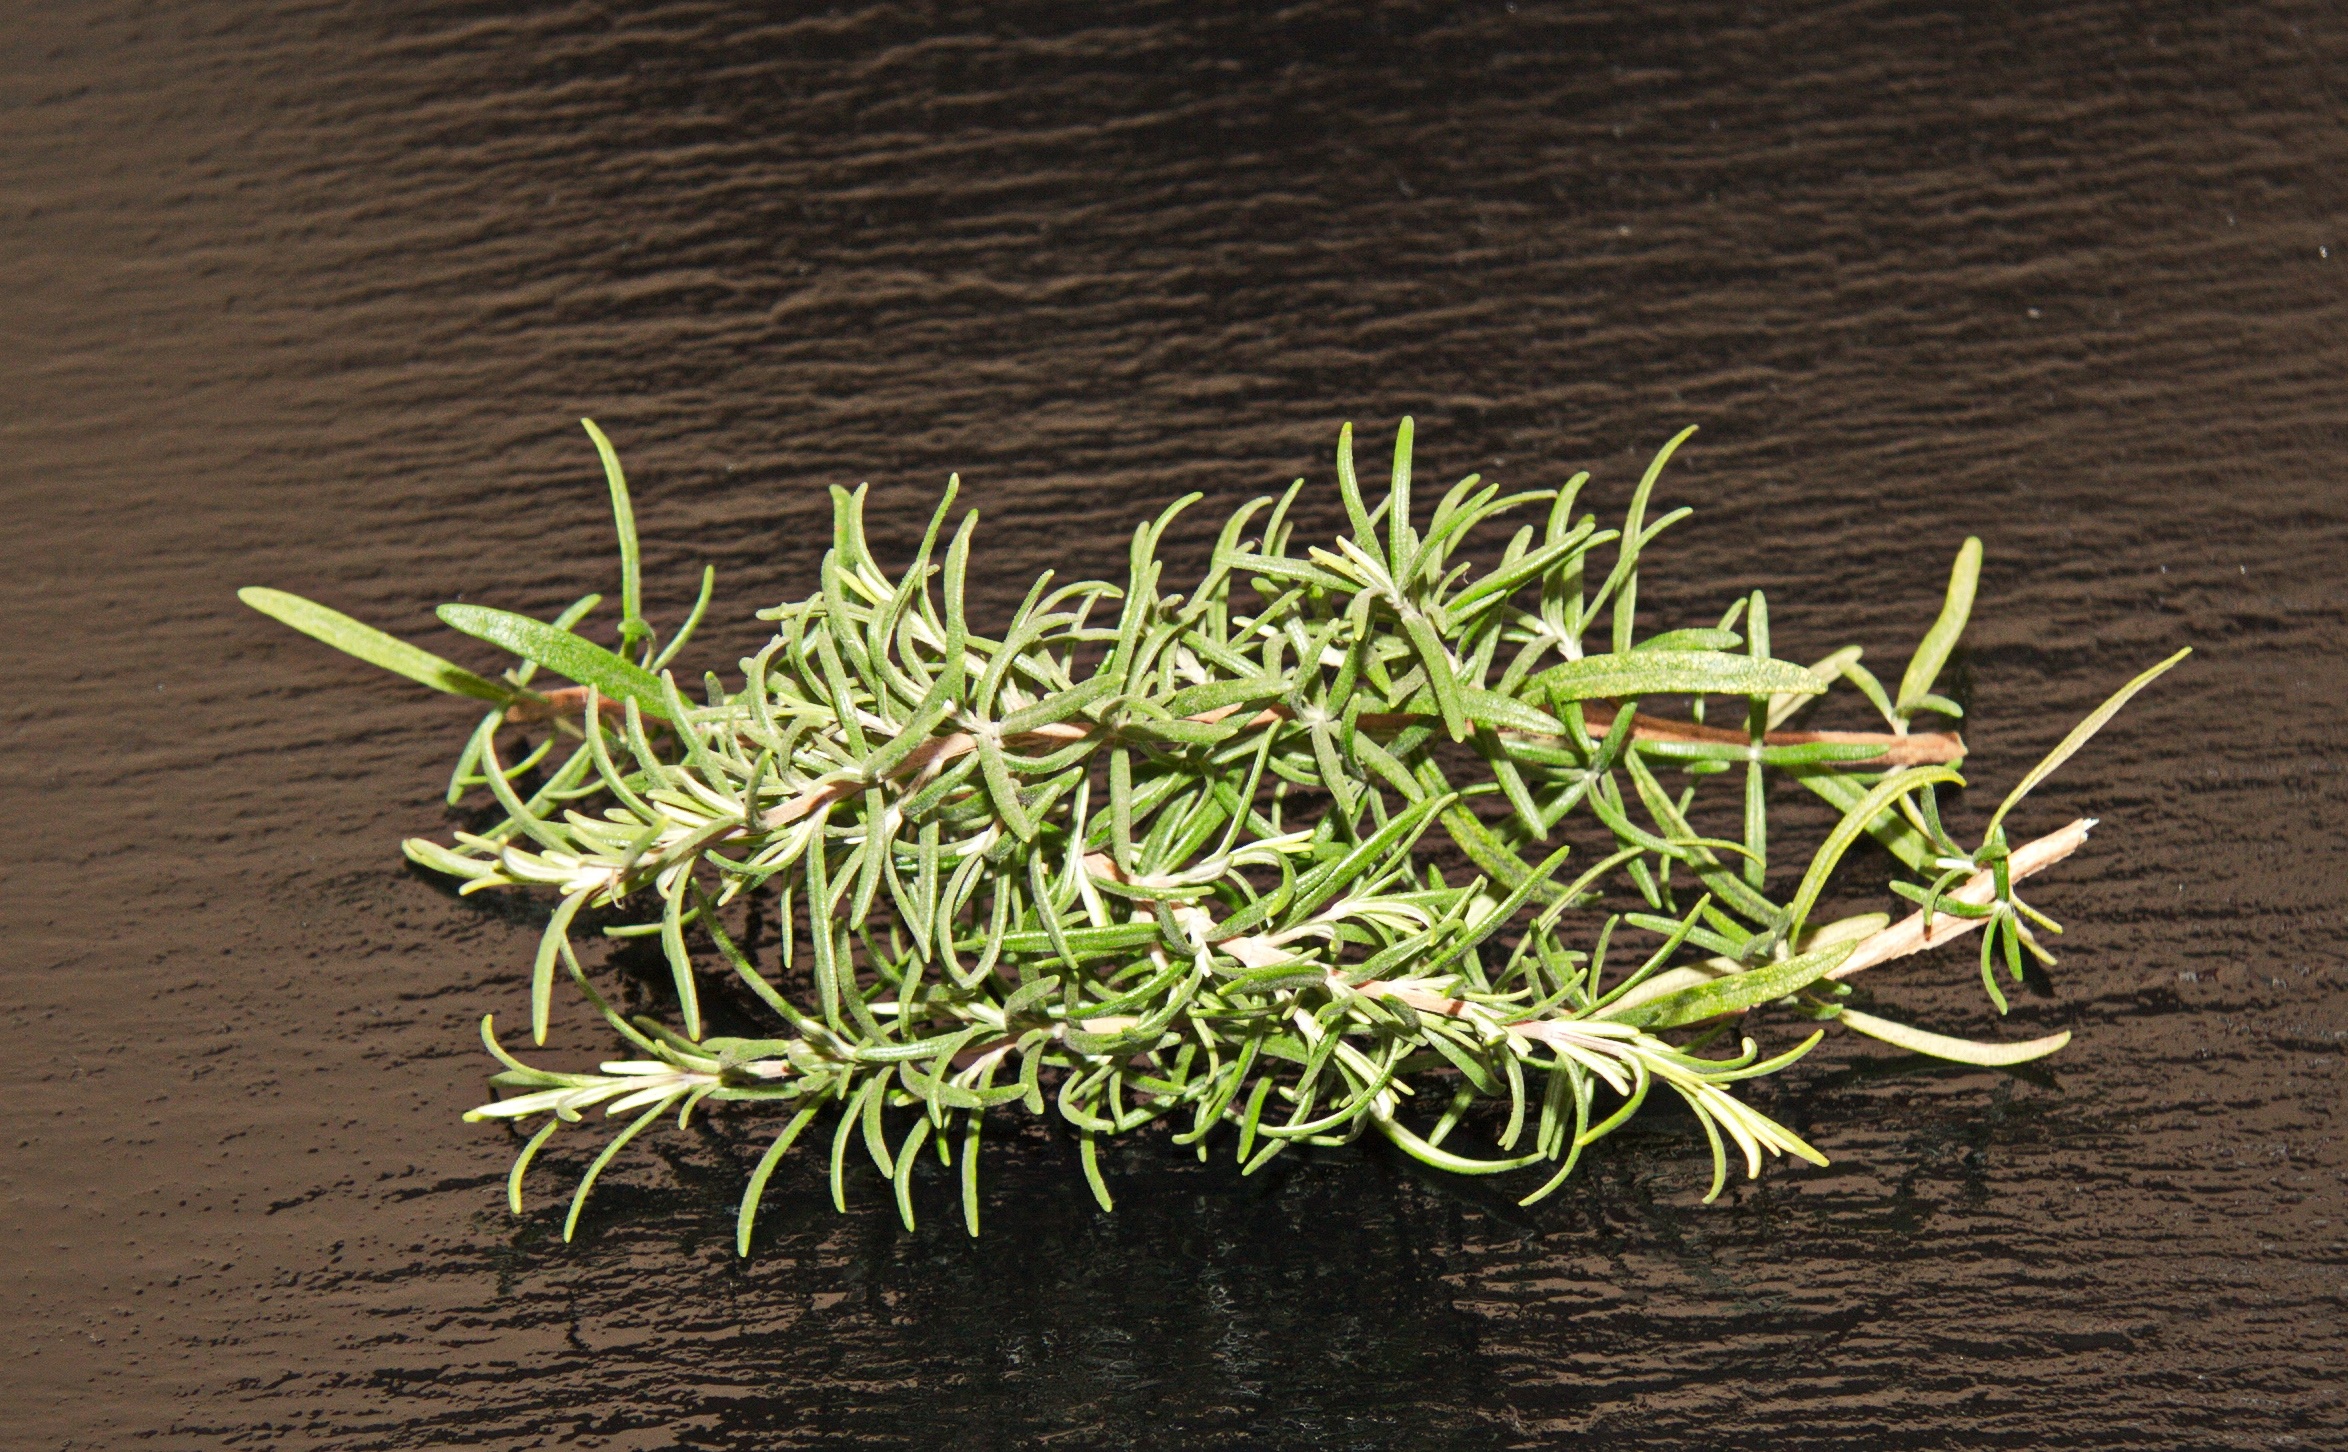
grass, branch, plant, leaf, flower, food, green, spice, cooking, herb, produce, crop, fresh, soil, botany, flora, dining, rosemary, grown, taste, flowering plant, grass family, plant stem, land plant